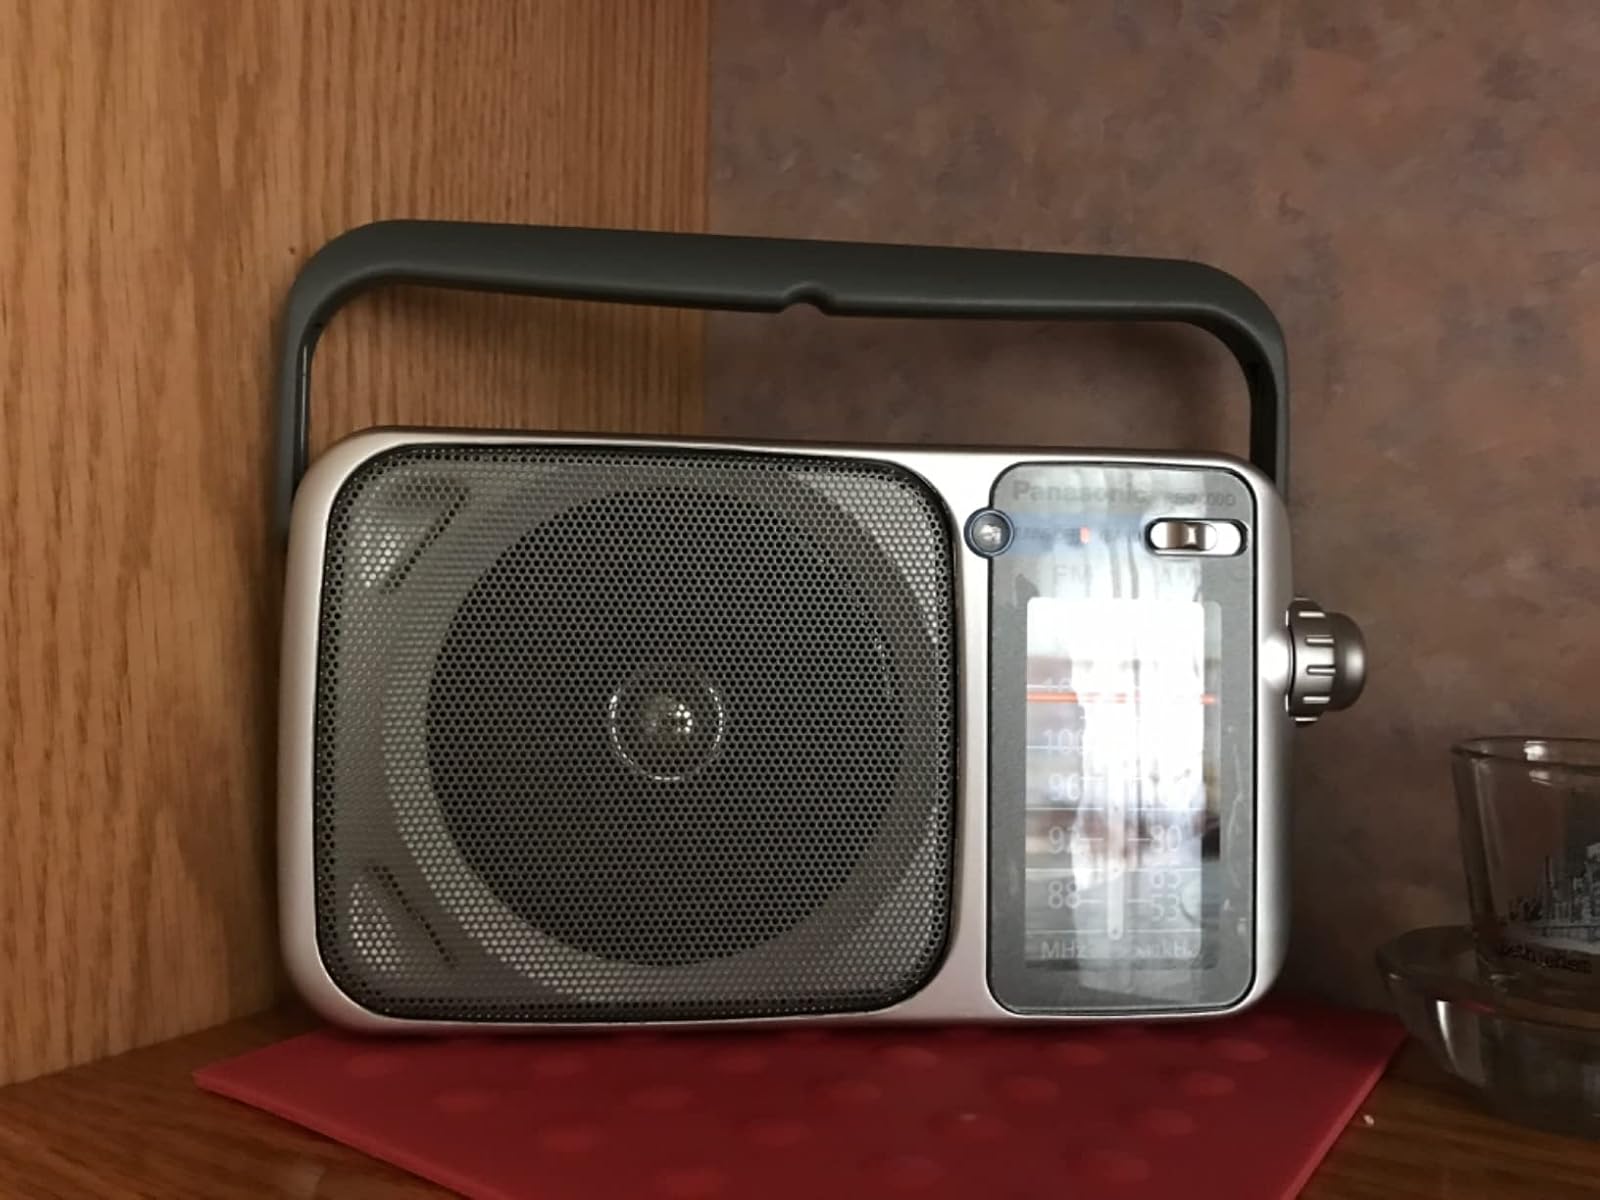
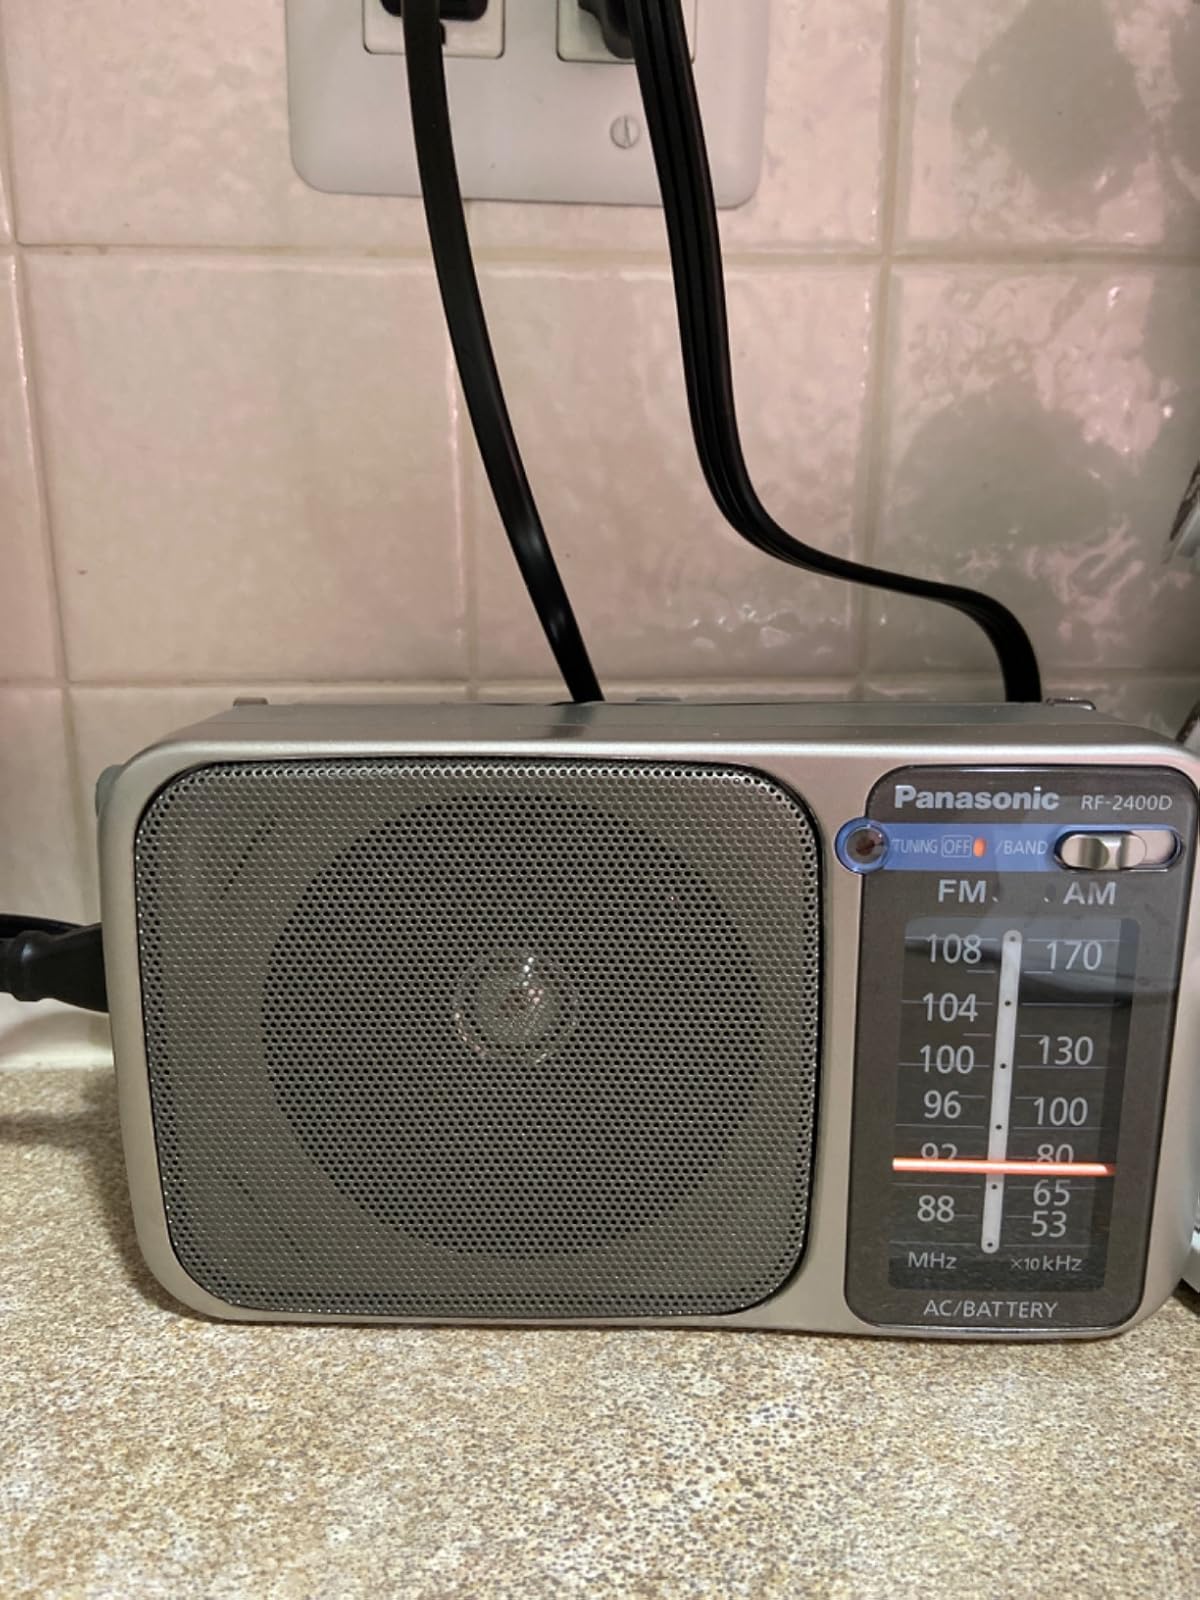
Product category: radio
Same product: yes